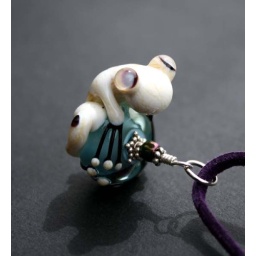
an ivory frog with black feet and black dots on her rump. sitting on a blue bead encased in clear. adorable!